Roman–Seleucid war

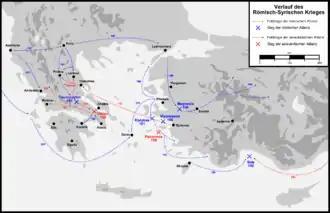
The course of the war, with locations of key battles

Roman forces in Greece, under Titus Quinctius Flamininus, largely withdrew after proclaiming its freedom from Roman control or taxation in 195 BC. Antiochus, at the same time, operated a large army in Europe against tribes in Thrace through 194, moving into the Roman power vacuum and conceiving of the Roman withdrawal as a retreat. At a meeting between Antiochus' envoys in Rome, ten legates speaking on behalf of the senate made their position clear behind closed doors: if Antiochus wanted peace he would have to stay on his side of the Hellespont and Bosphorus; if he did not do so Rome would maintain its rights to intervene in Asia to protect its allies. Provocatively, Flaminius – one of the legates – then gave a public oration before the senate proclaiming Roman intentions to free the Greeks in Asia Minor while Antiochus' ambassadors, from fear of starting a war and without authorisation to accept the Roman terms or to reject them, could only plead negotiations continue. The senate by spring 192, clarified its position and would accept peace provided that Antiochus remained in Thrace.